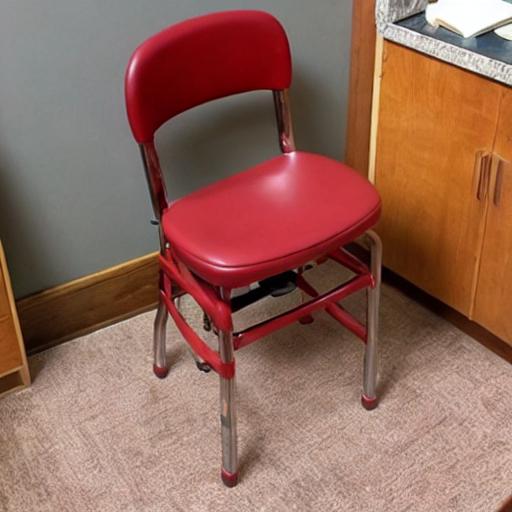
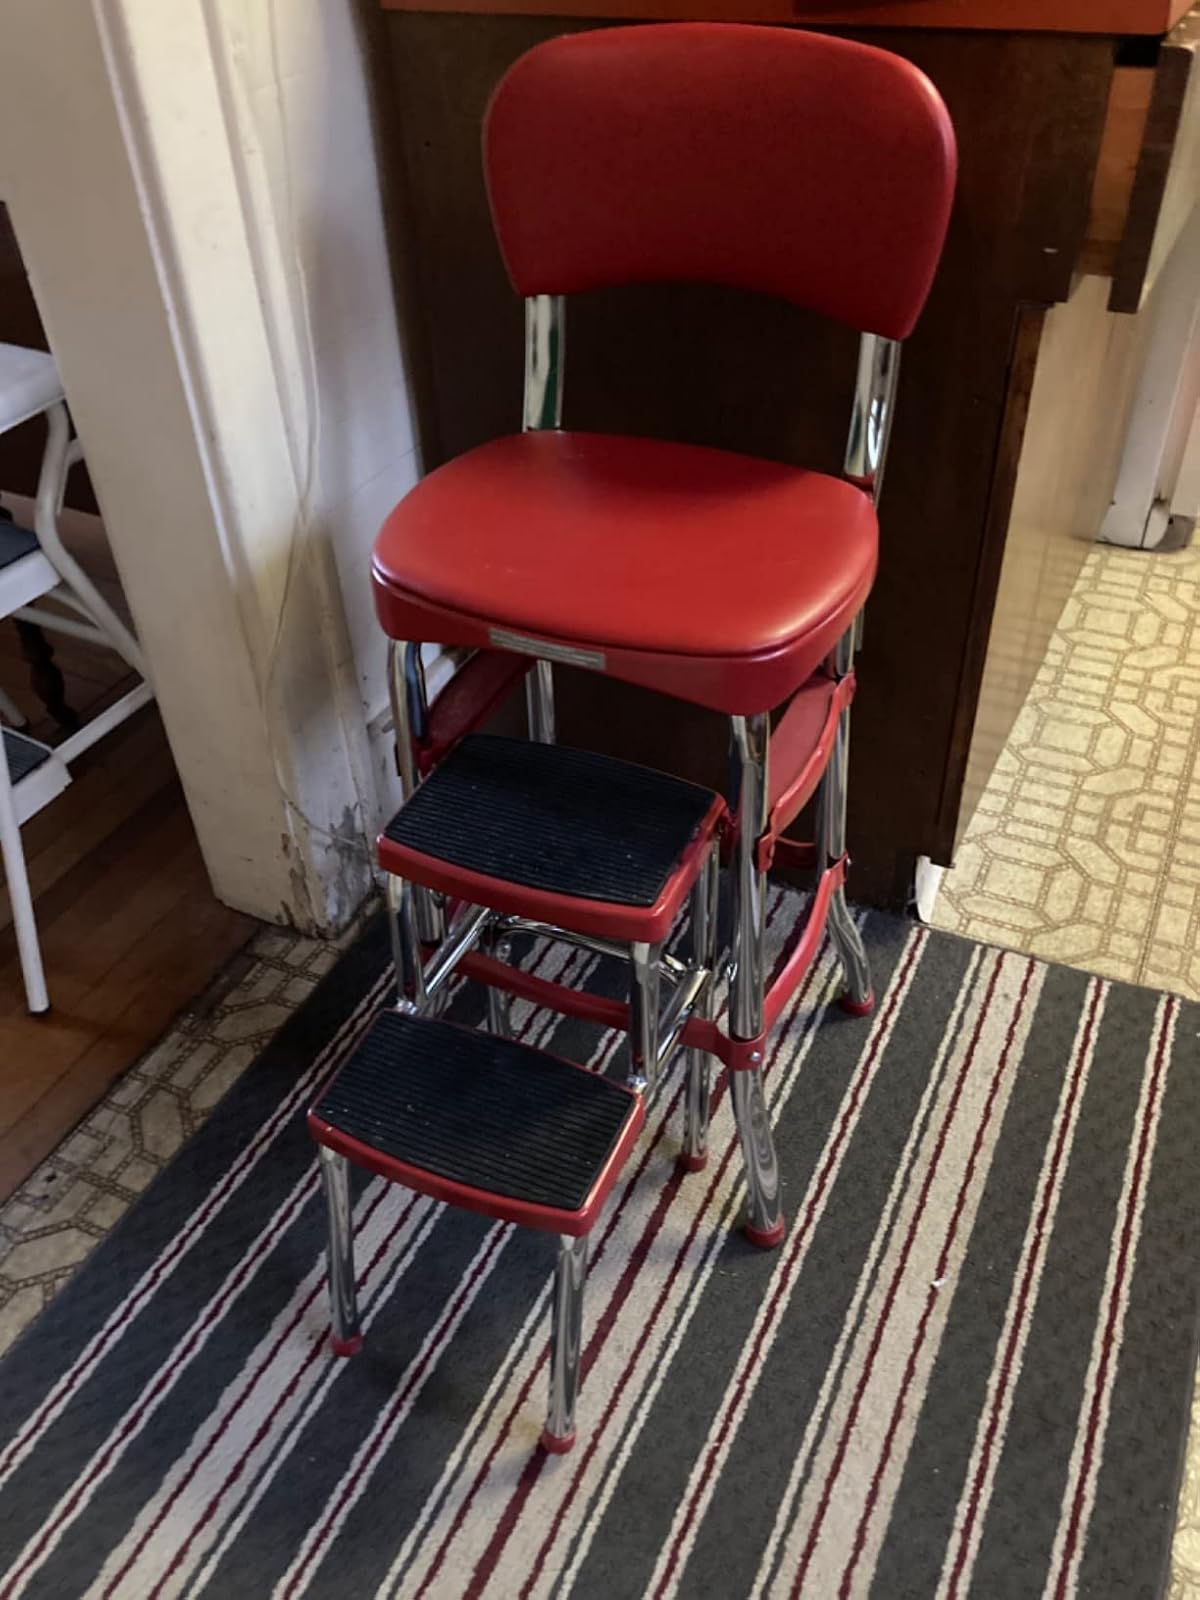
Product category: items_chair
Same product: no